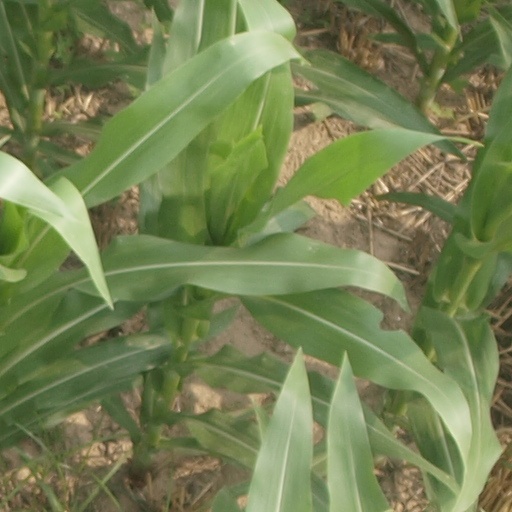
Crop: maize; corn